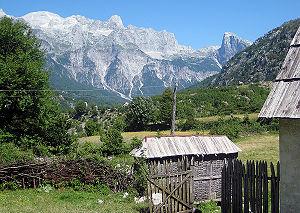
Le parc national de Thethi, déclaré parc national en 1966, est situé au nord de l'Albanie dans les Alpes albanaises. Le parc, d'une superficie de 26,3 km², tire son nom de la rivière Thethi qui le traverse. Le parc a été créé pour protéger divers écosystèmes et la biodiversité et le patrimoine culturel et historique de la région. Il est dominé par un terrain élevé, avec une grande variété de caractéristiques naturelles, vallées, rivières, montagnes, cascades, forêts denses et plusieurs formations rocheuses.
Le Maja e Radohimës est un sommet du Nord de l'Albanie situé dans le massif du Prokletije, ce dernier constituant une partie des Alpes dinariques. Il culmine à 2 570 mètres d'altitude.
Une vierge sous serment ou vierge jurée désigne une femme, généralement albanaise, qui a choisi de vivre comme un homme, au sein de la société patriarcale traditionnelle.